Home Guard (Sweden)

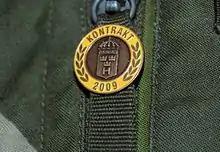
Yearmark of the Swedish Home Guard (2009)

Contractually a member of the Home Guard must train four days (before 2010 20 hours) per year up to eight days for the Rapid Response units, although the time requirement varies according to role. A prerequisite for joining the Home Guard is to have received at least 85 days of basic military training for combat roles and two weeks for certain specialist roles such as signalists, field cooks, nurses and dog handlers. The level of training varies widely, from basic military training to Ranger school.